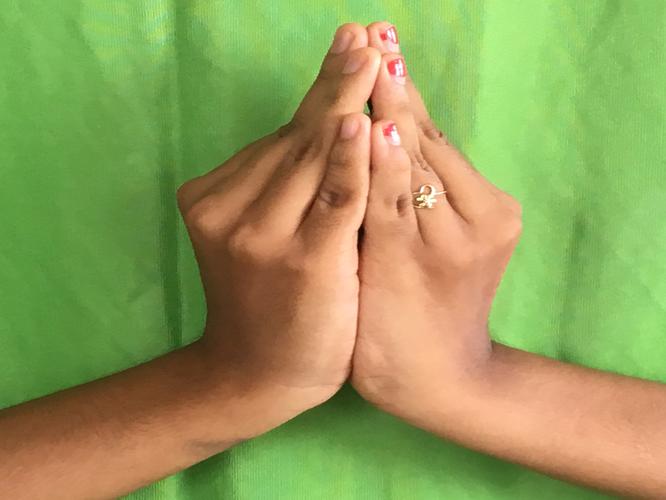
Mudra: Kapotham
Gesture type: double_hand